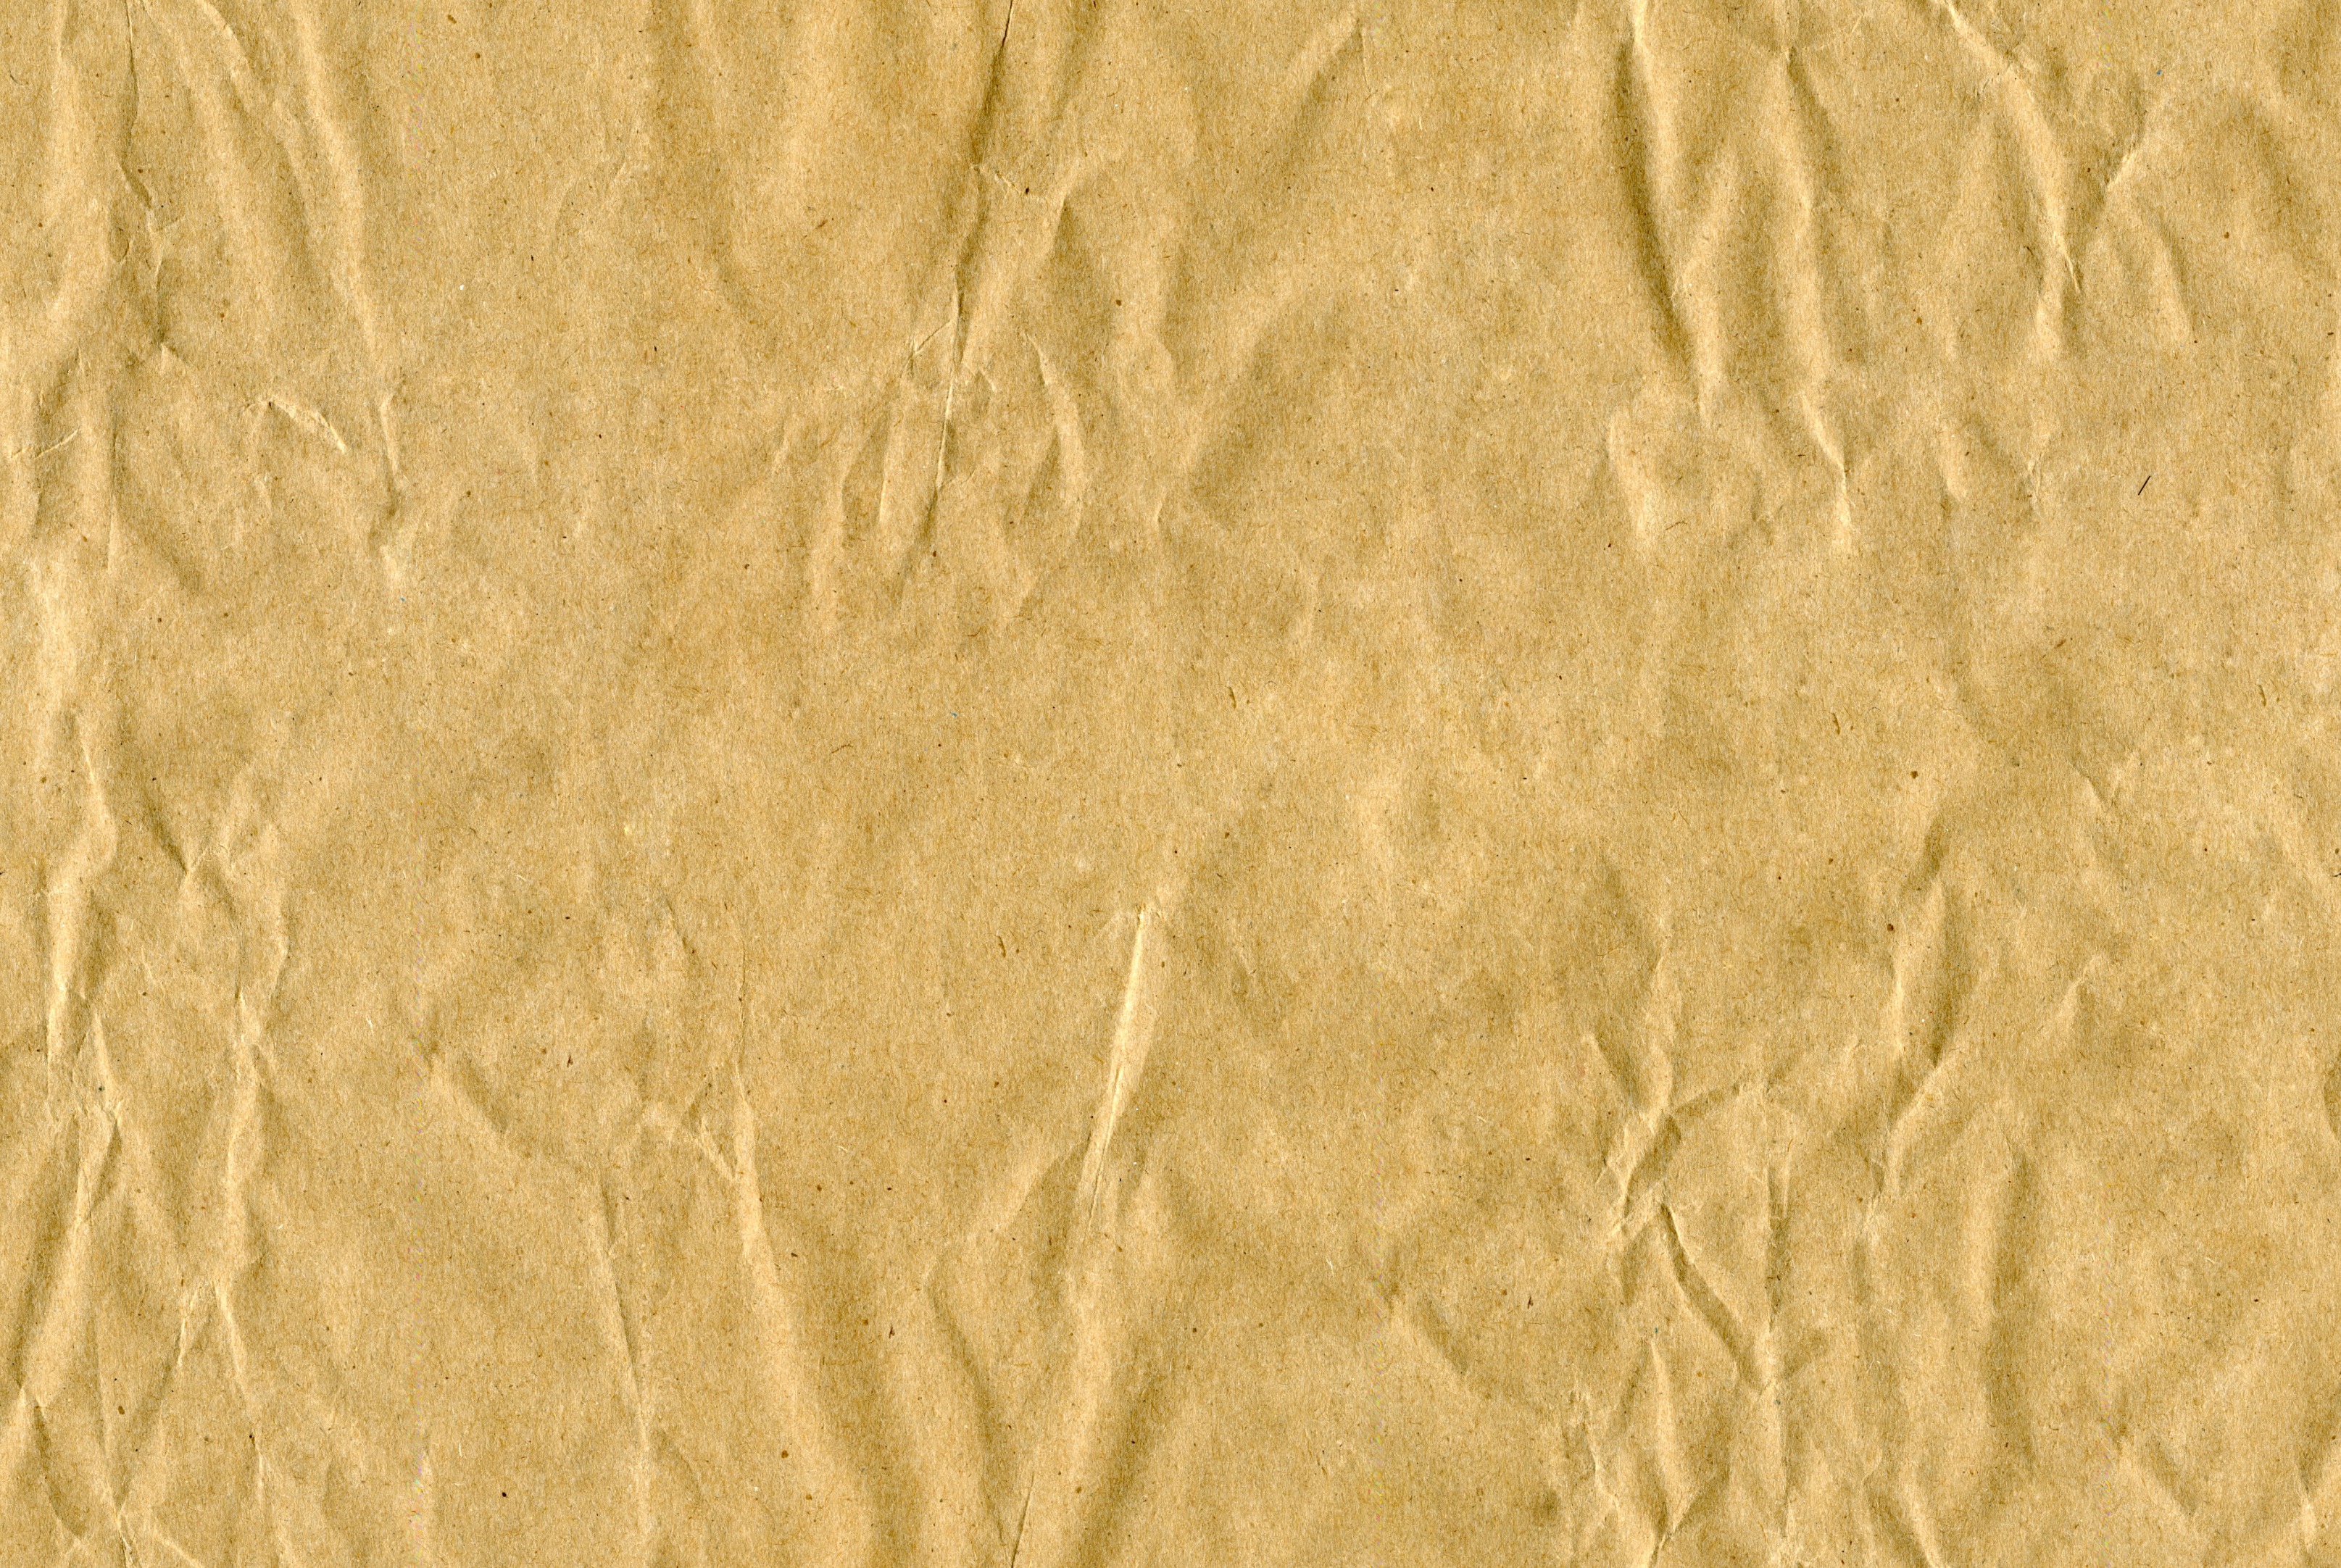
sand, abstract, wood, vintage, texture, floor, pattern, brown, tile, grunge, yellow, paper, page, material, blank, sheet, textile, background, beige, wallpaper, stationery, poster, cardboard, backdrop, recycled, seamless, flooring, wood flooring, grass family, laminate flooring